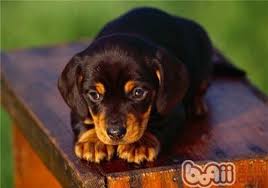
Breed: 225-n000062-black_and_tan_coonhound